Corvette Evolution GT

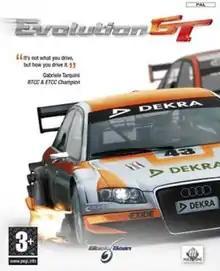
"Evolution GT"

Corvette Evolution GT (known as Evolution GT in Europe) is a racing video game released for PlayStation 2 and Windows in 2006. A version for Nintendo DS was released in 2008.